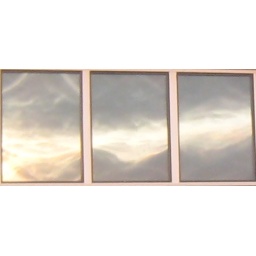
Reflection off windows at Mike's house in Anchor Bay showing the sun setting in the clouds